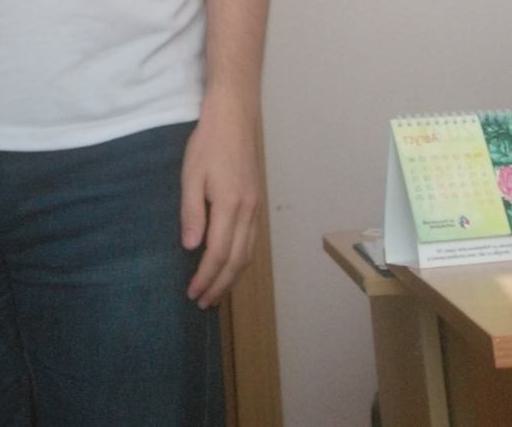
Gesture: no_gesture